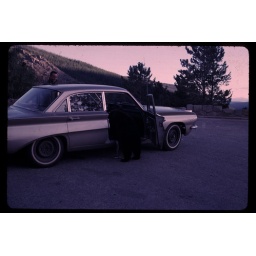
college boys put cookies in car bear went in